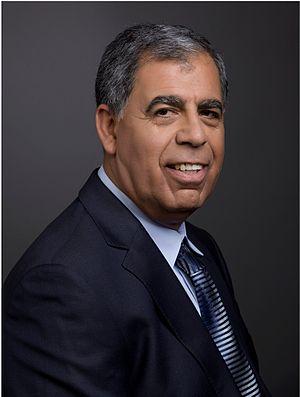
Yesh Atid est un parti politique israélien centriste et laïc créé en janvier 2012 par Yaïr Lapid.
Cette liste présente les 120 membres de la 19ᵉ législature de la Knesset d'Israël au moment de leur élection le 22 janvier 2013 lors des Élections législatives israéliennes de 2013. Elle présente les élus par partis.